The Silver Cloud Café

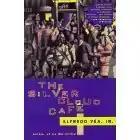
Painting by artist John H Howard

The Silver Cloud Café (1996) is the second novel by Alfredo Véa Jr. Set primarily in modern-day San Francisco, "The Silver Cloud Café" has the narrative frame of a mystery, but utilizes postmodern devices, manipulating time and space. It begins simply enough, at the scene of a hideous crime in the Mission District in 1993 San Francisco, but the story quickly spins out into various levels, calling attention to political-working-class themes and racial boundaries by exploring the depths of its diverse cast of characters.